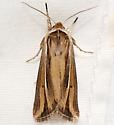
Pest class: wheathead_armyworm_Dargida_diffusa